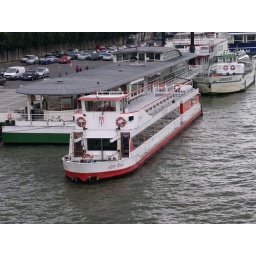
The main reason for taking this was the reflection of the water in the windows, making the boat seem hollow.